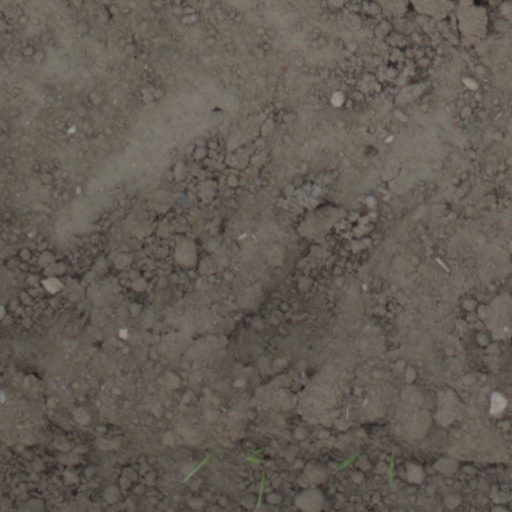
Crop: wheat